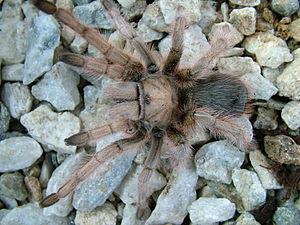
Aphonopelma chalcodes est une espèce d'araignées mygalomorphes de la famille des Theraphosidae.